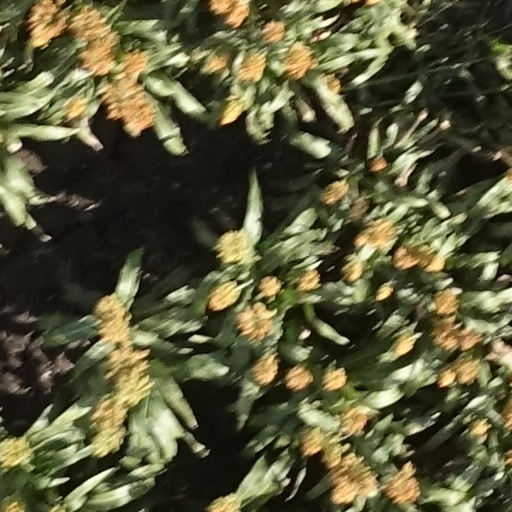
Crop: sorghum